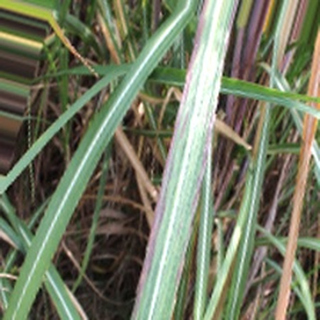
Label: sugarcane_bacterial_blight